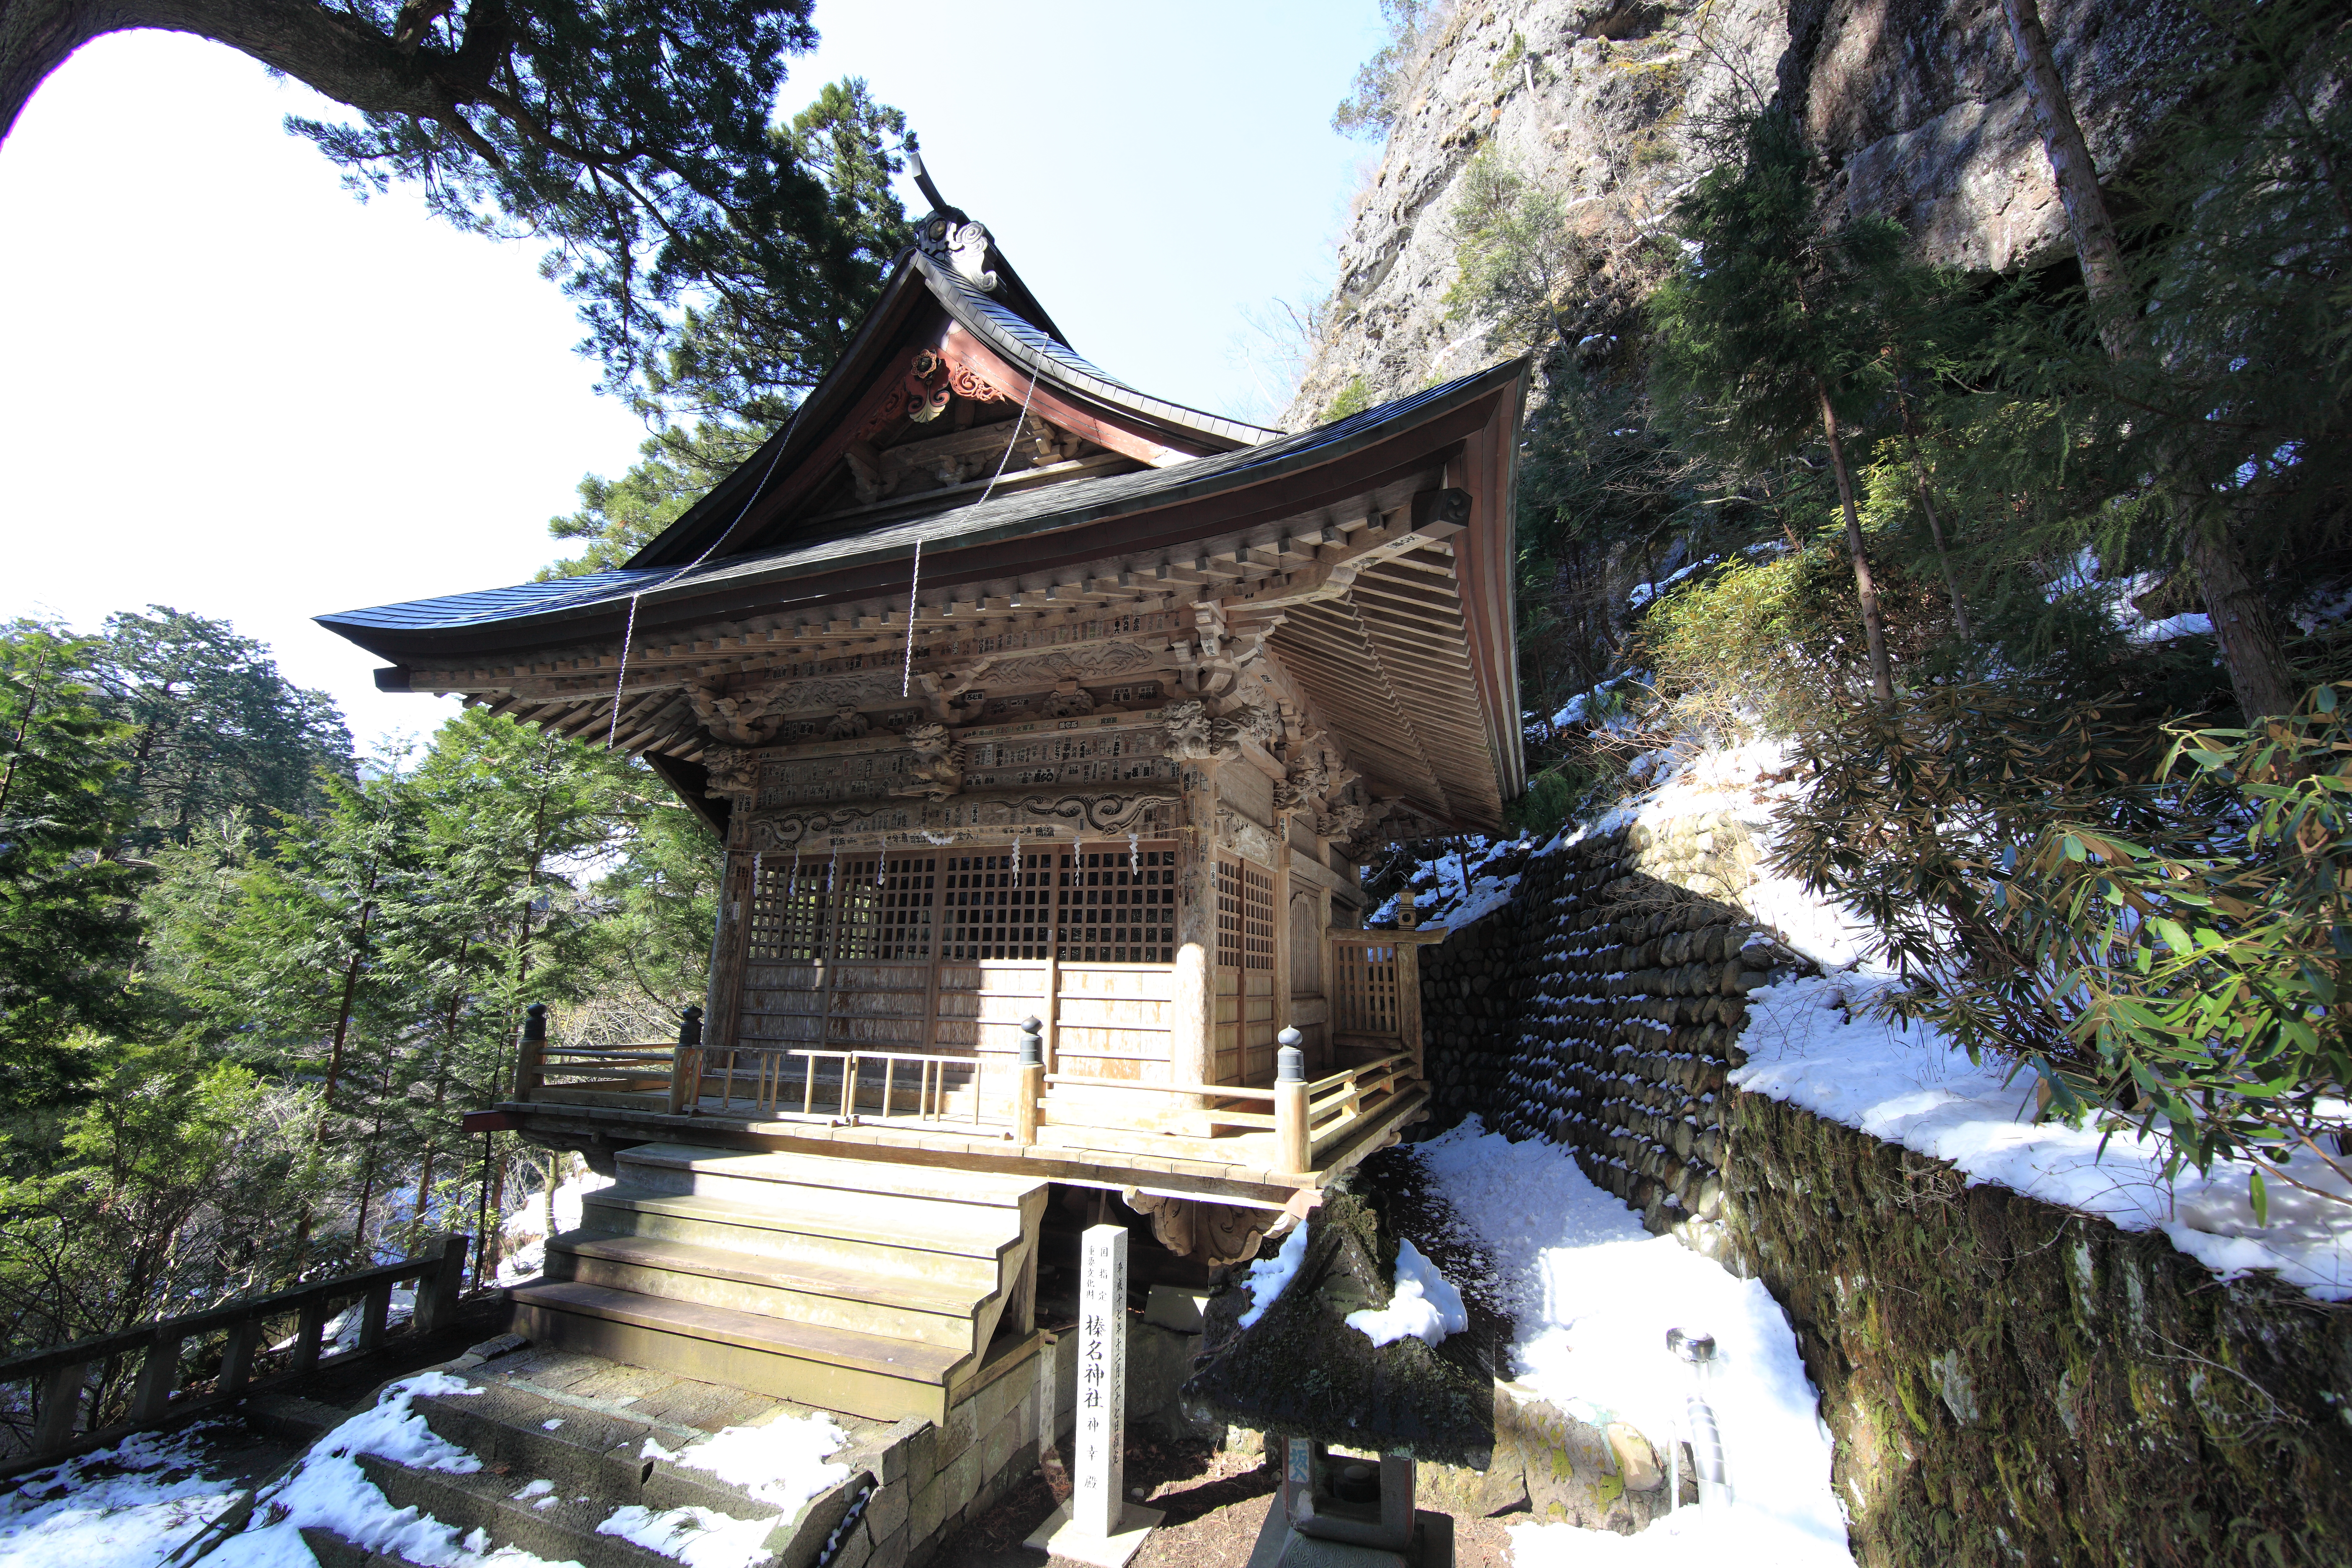
architecture, building, hut, high, tourism, place of worship, religious, temple, japanese, shrine, 5d, style, hires, markii, traditional, hi, res, resolution, gunma, takasaki, harunajinja, shinto shrine